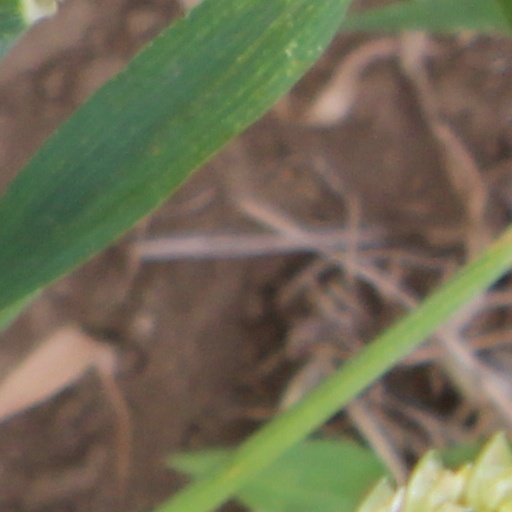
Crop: wheat